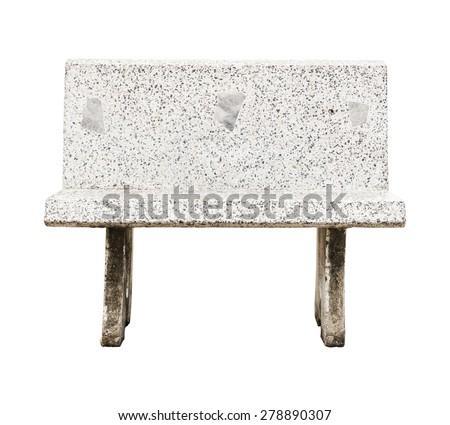
stone bench isolated on a white background